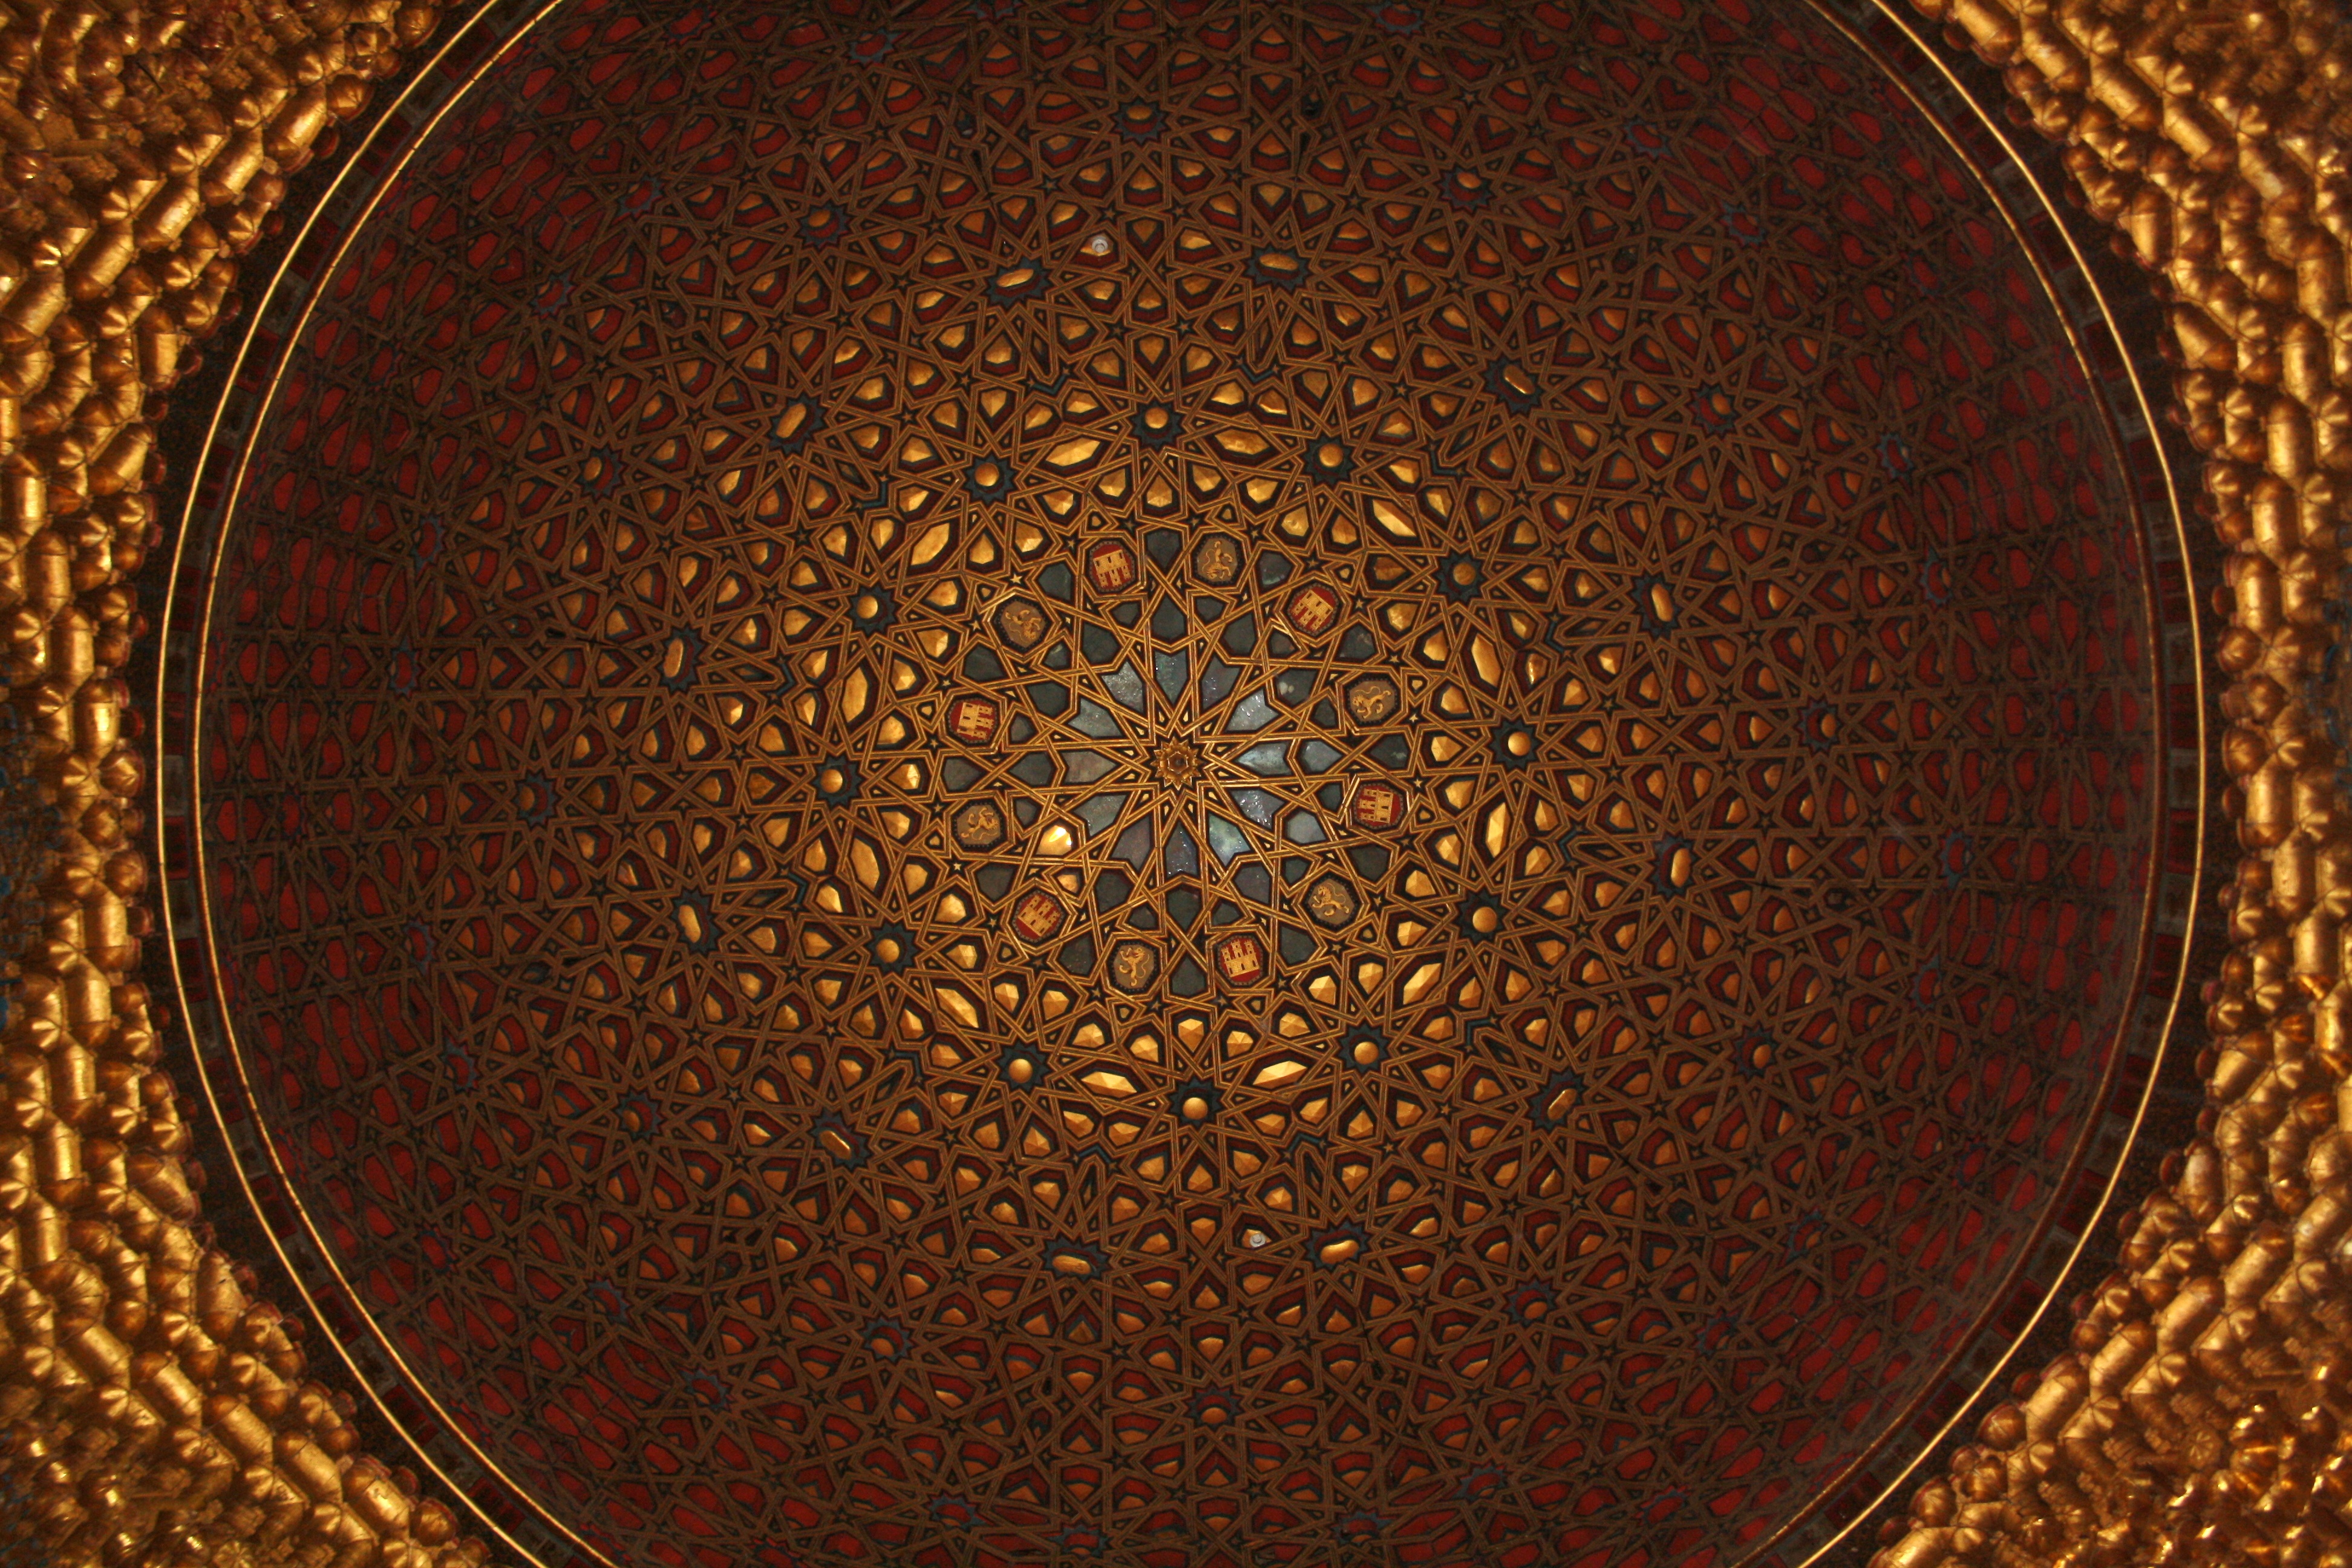
circle, shape, fractal art